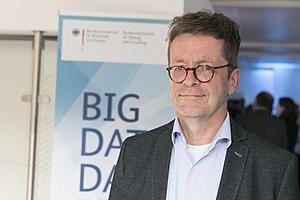
Thomas Hoeren est un professeur et un juriste allemand spécialisé dans le droit d’information et de l’audiovisuel. En outre, il est doyen de la faculté de droit de l’Université de Münster depuis 2012. Il est marié et a deux enfants.